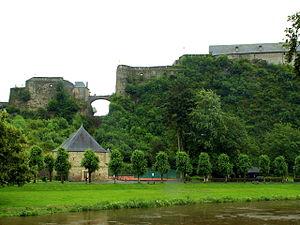
Bouillon (Belgique)
Otbert, mort le 31 janvier 1119, fut prince-évêque de Liège de 1091 à 1119.